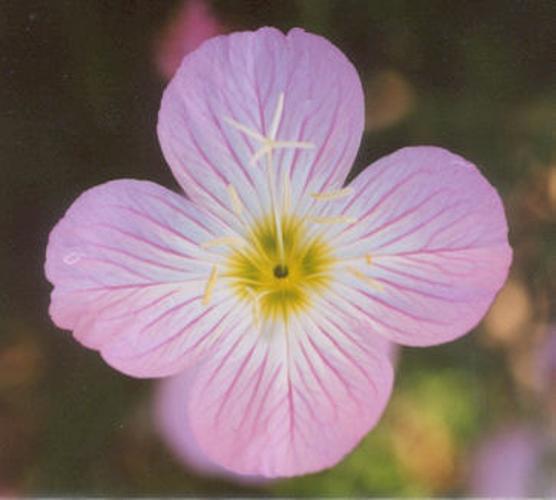
Label: pink primrose